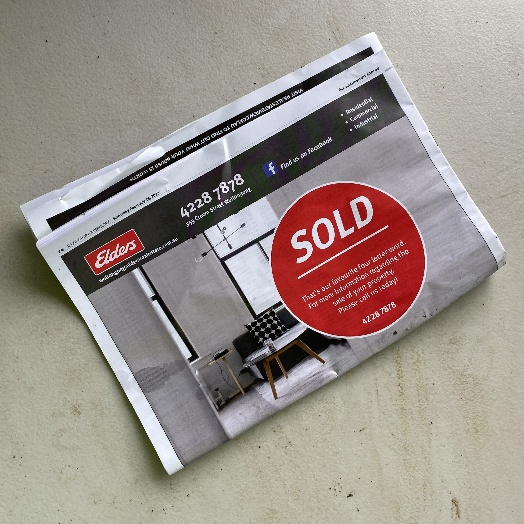
Label: Paper